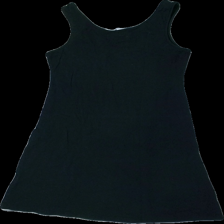
View: back
Type: Tank top
Category: Ladies
Brand: Not in the list
Brand text on label: ester elenora
Colors: Black
Material: 100% cotton
Cut: Regular
Season: Summer
Price range: <50
Recommended usage: Reuse
Description: svart linne